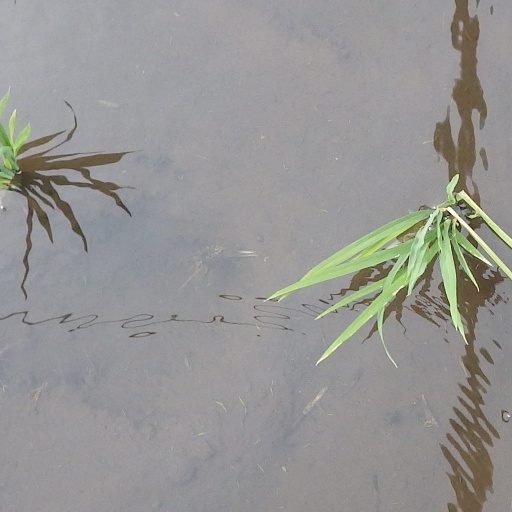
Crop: rice